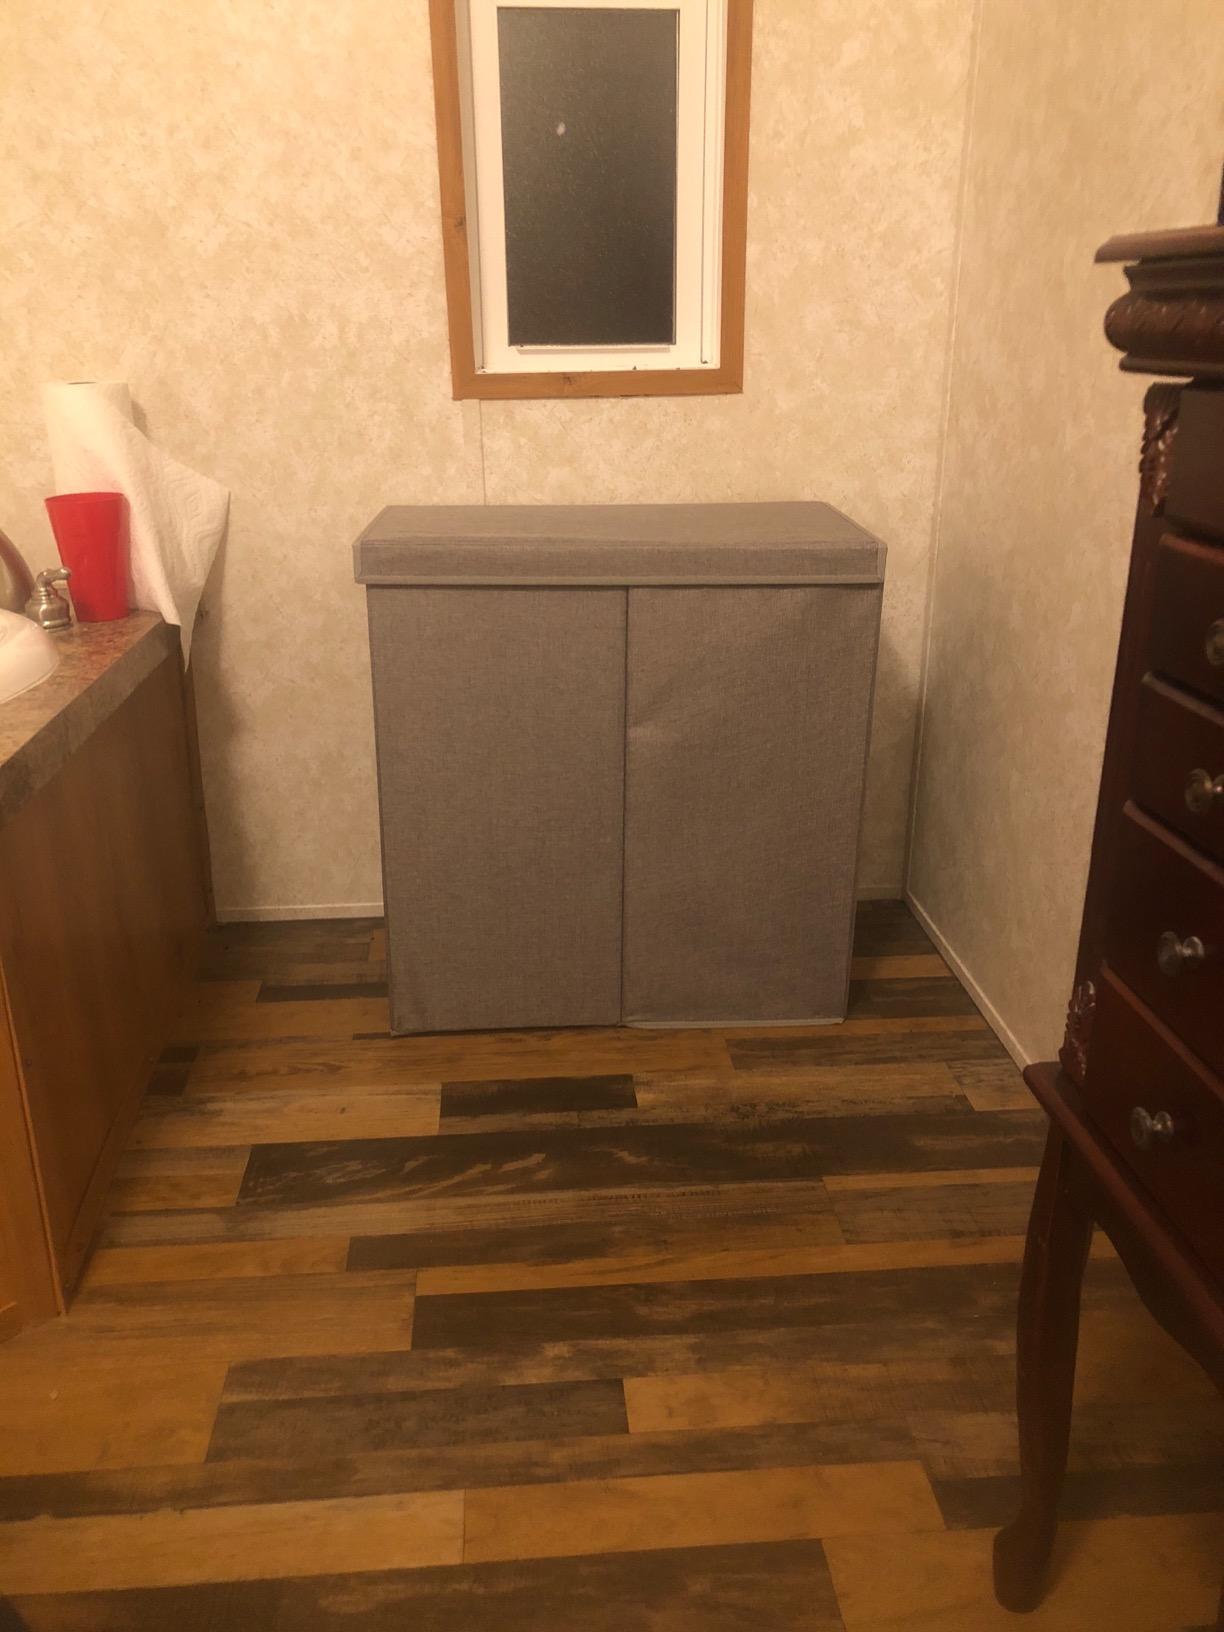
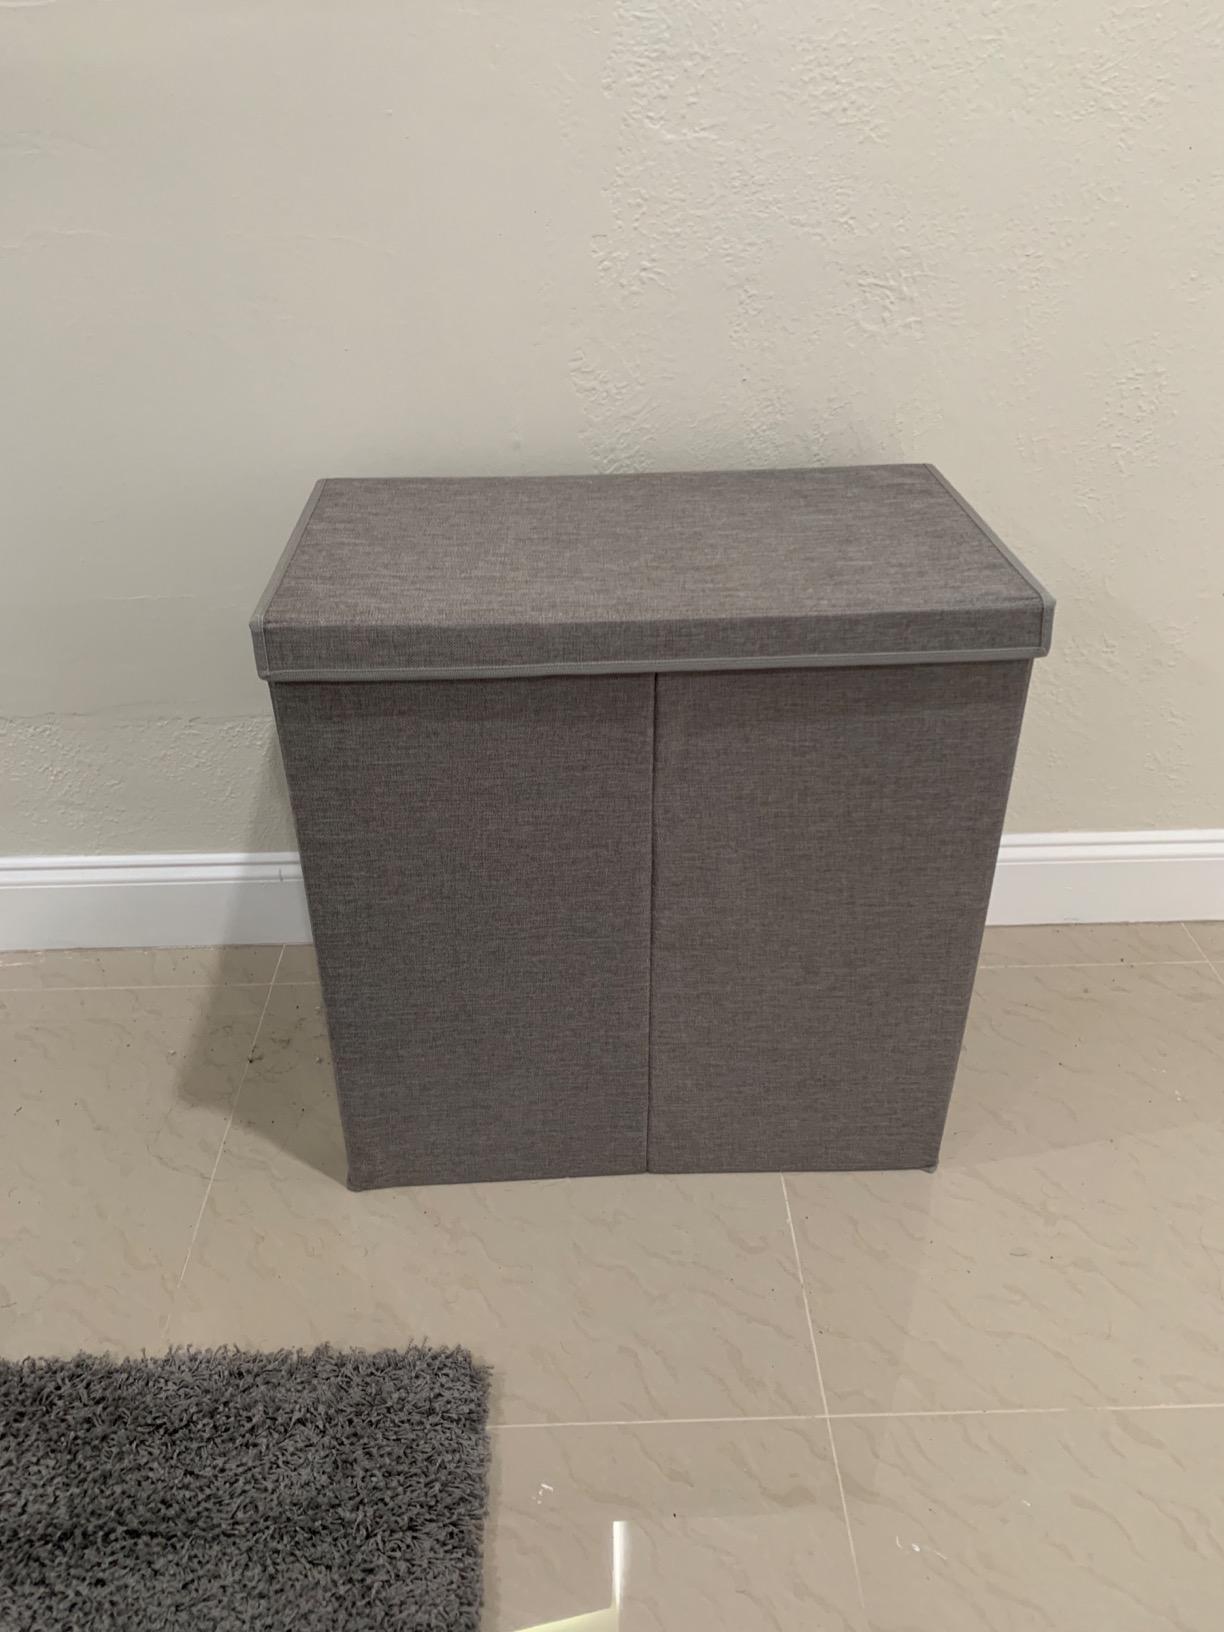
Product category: items_hamper
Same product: yes